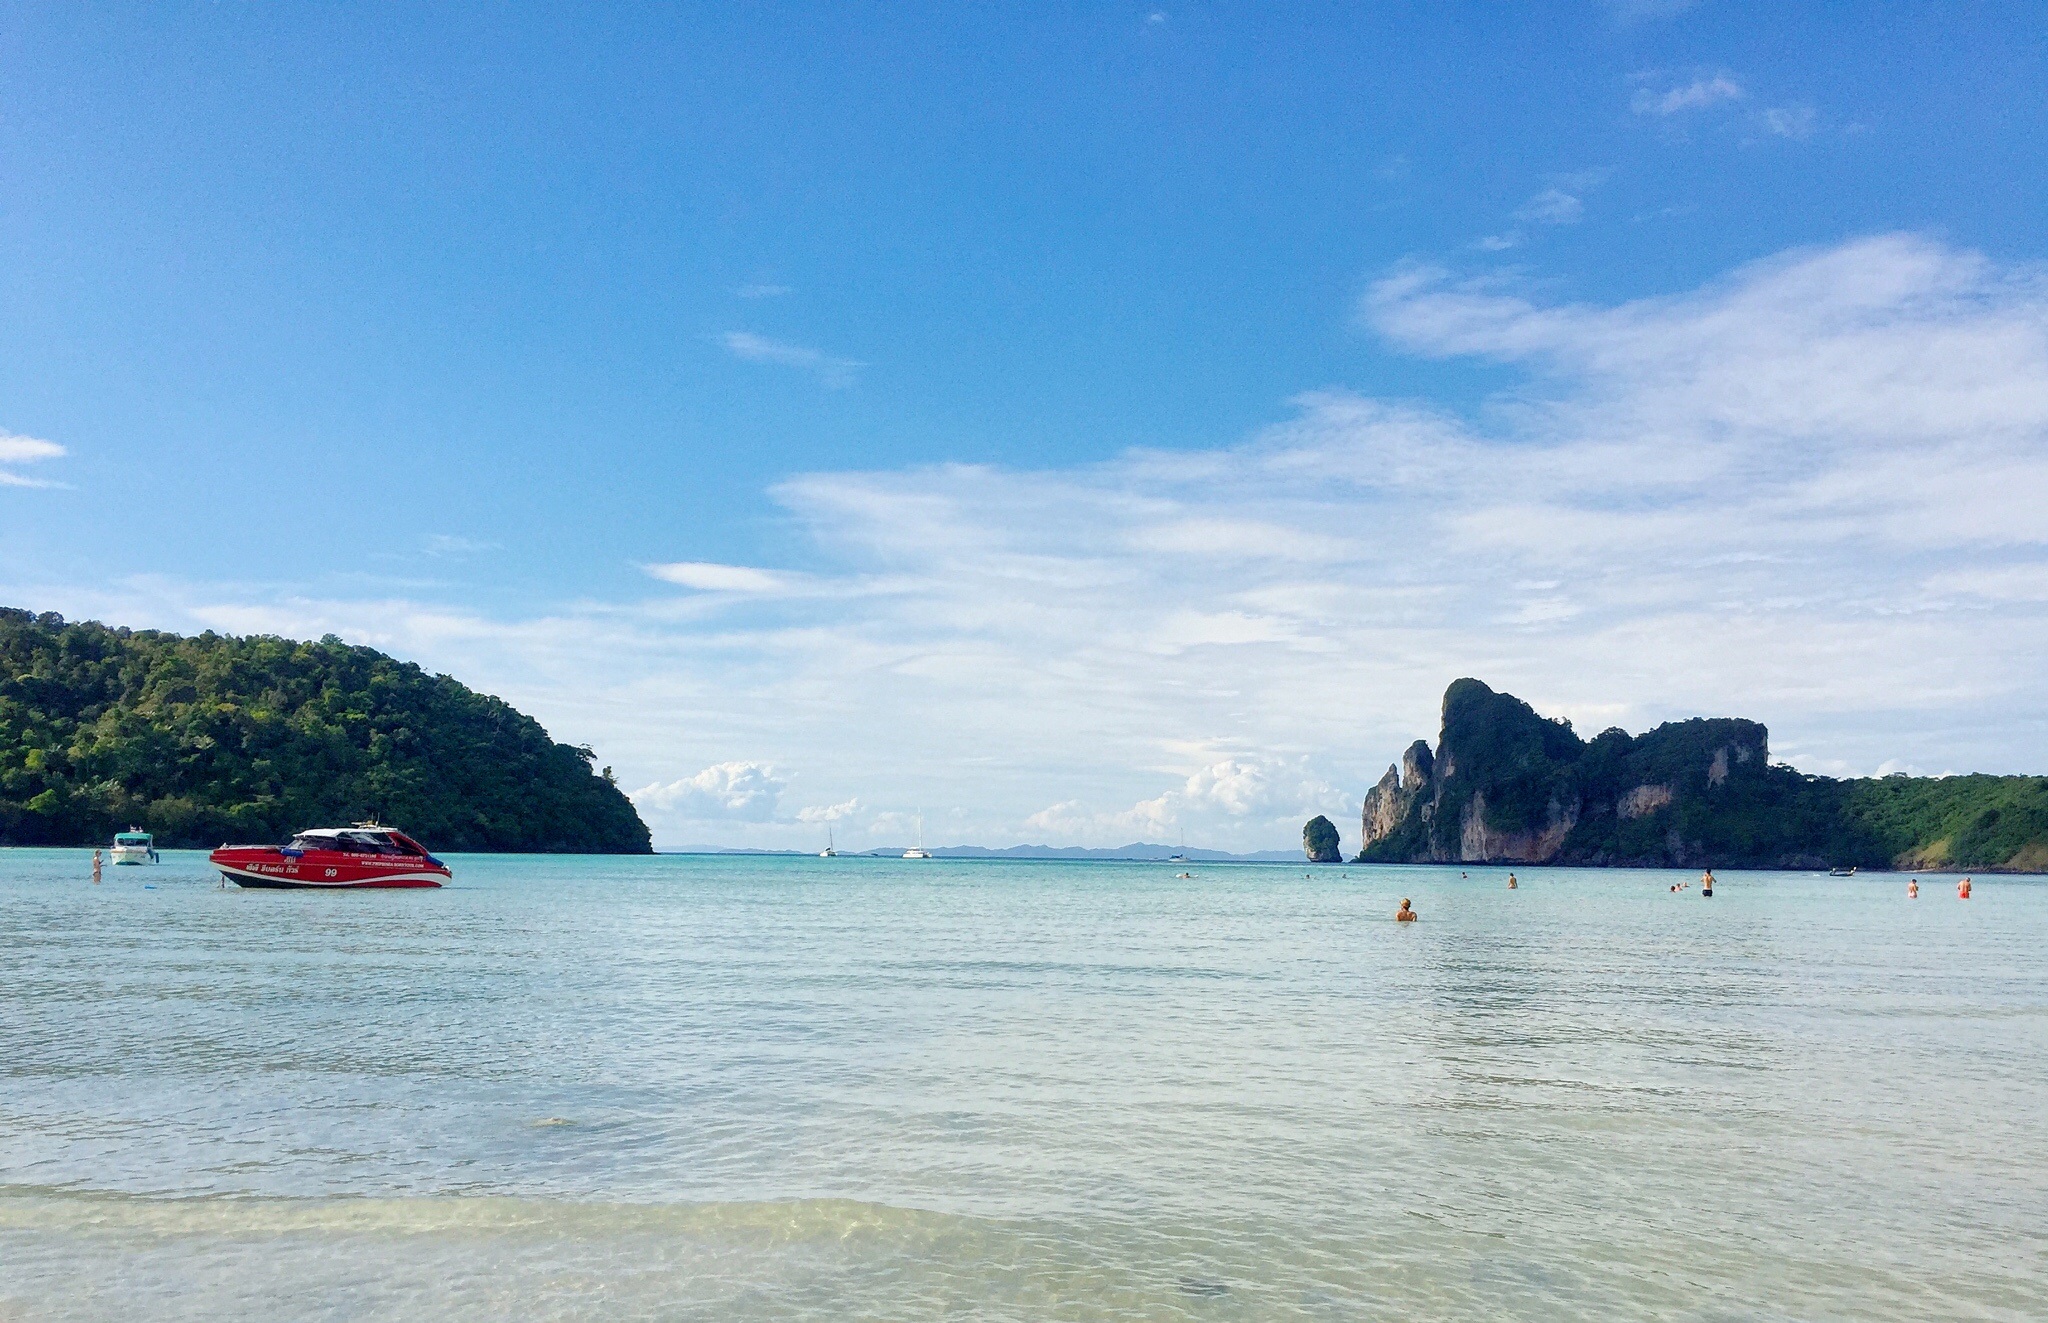
beach, sea, coast, ocean, boat, shore, vacation, cove, vehicle, bay, island, body of water, boating, cape, islet, landform, geographical feature